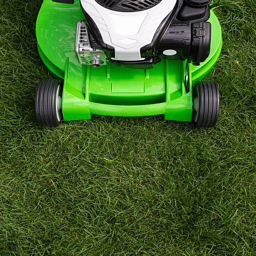
green lawnmower on the lawn